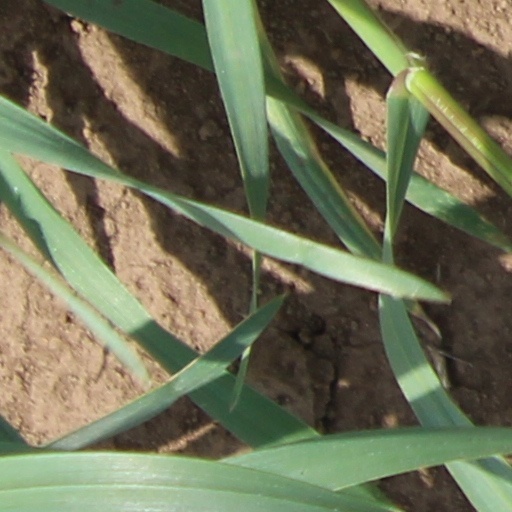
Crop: wheat